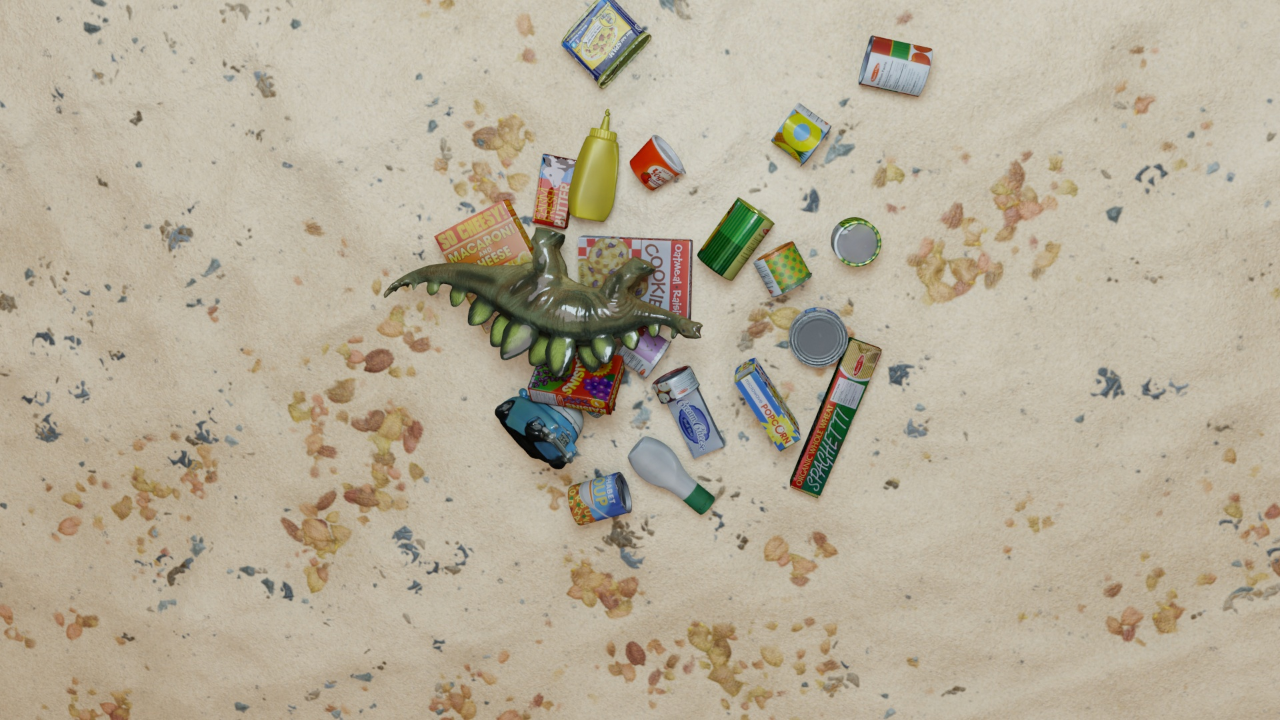
Question:
Can you provide the five normalized (x, y) points between 0 and 1 in the image that represent the grasp plane for the box of macaroni and cheese labeled "SO CHEESY!"? Your answer should be as Grasp center: [], Left finger base: [], Right finger base: [], Left finger tip: [], Right finger tip: [].
Answer: Grasp center: [0.361719, 0.4], Left finger base: [0.359375, 0.348611], Right finger base: [0.364063, 0.45], Left finger tip: [0.374219, 0.338889], Right finger tip: [0.378125, 0.436111]